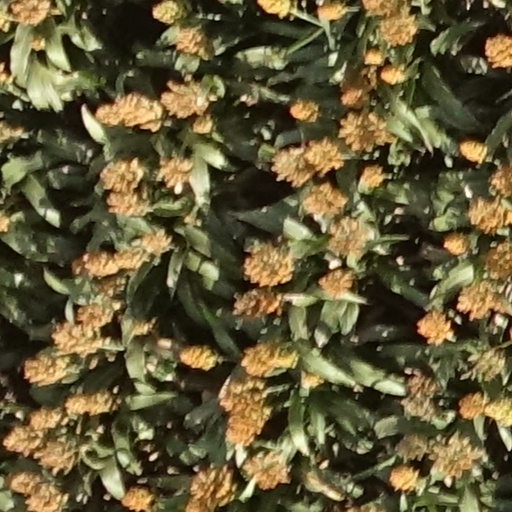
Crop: sorghum